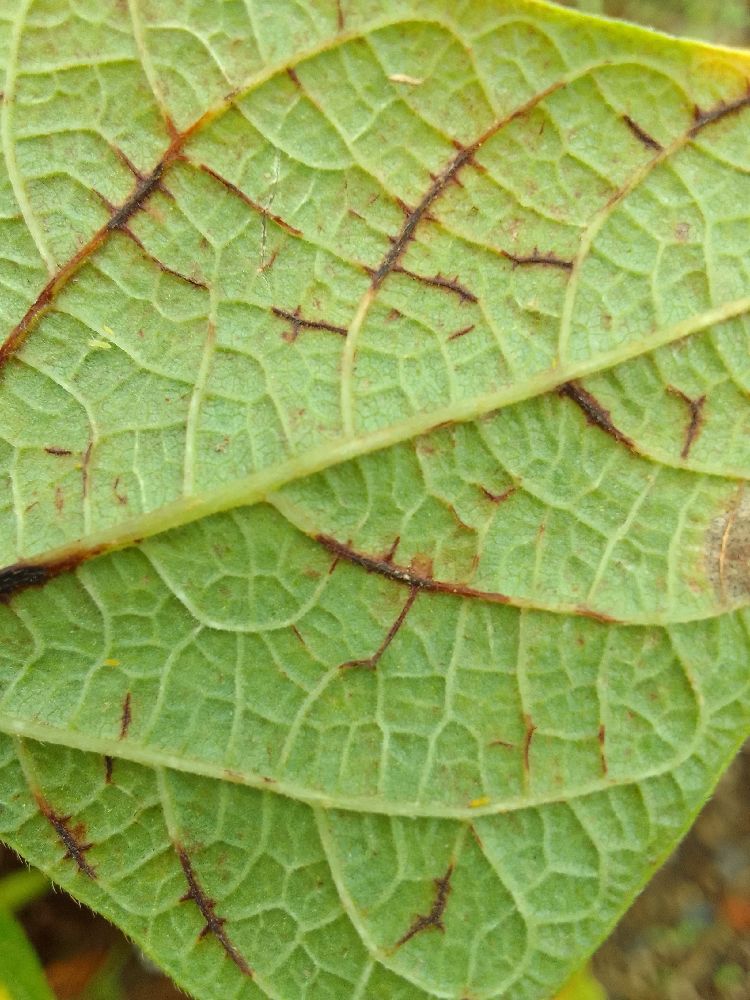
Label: anthracnose